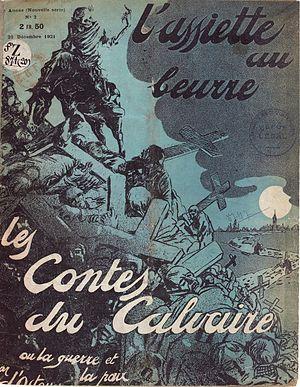
L’Assiette au beurre est un magazine satirique illustré français ayant paru de 1901 à 1936. La publication est hebdomadaire et continue jusqu'en 1912. Après une interruption, une deuxième série est publiée mensuellement de 1921 à 1925, puis décline et disparaît définitivement en 1936.